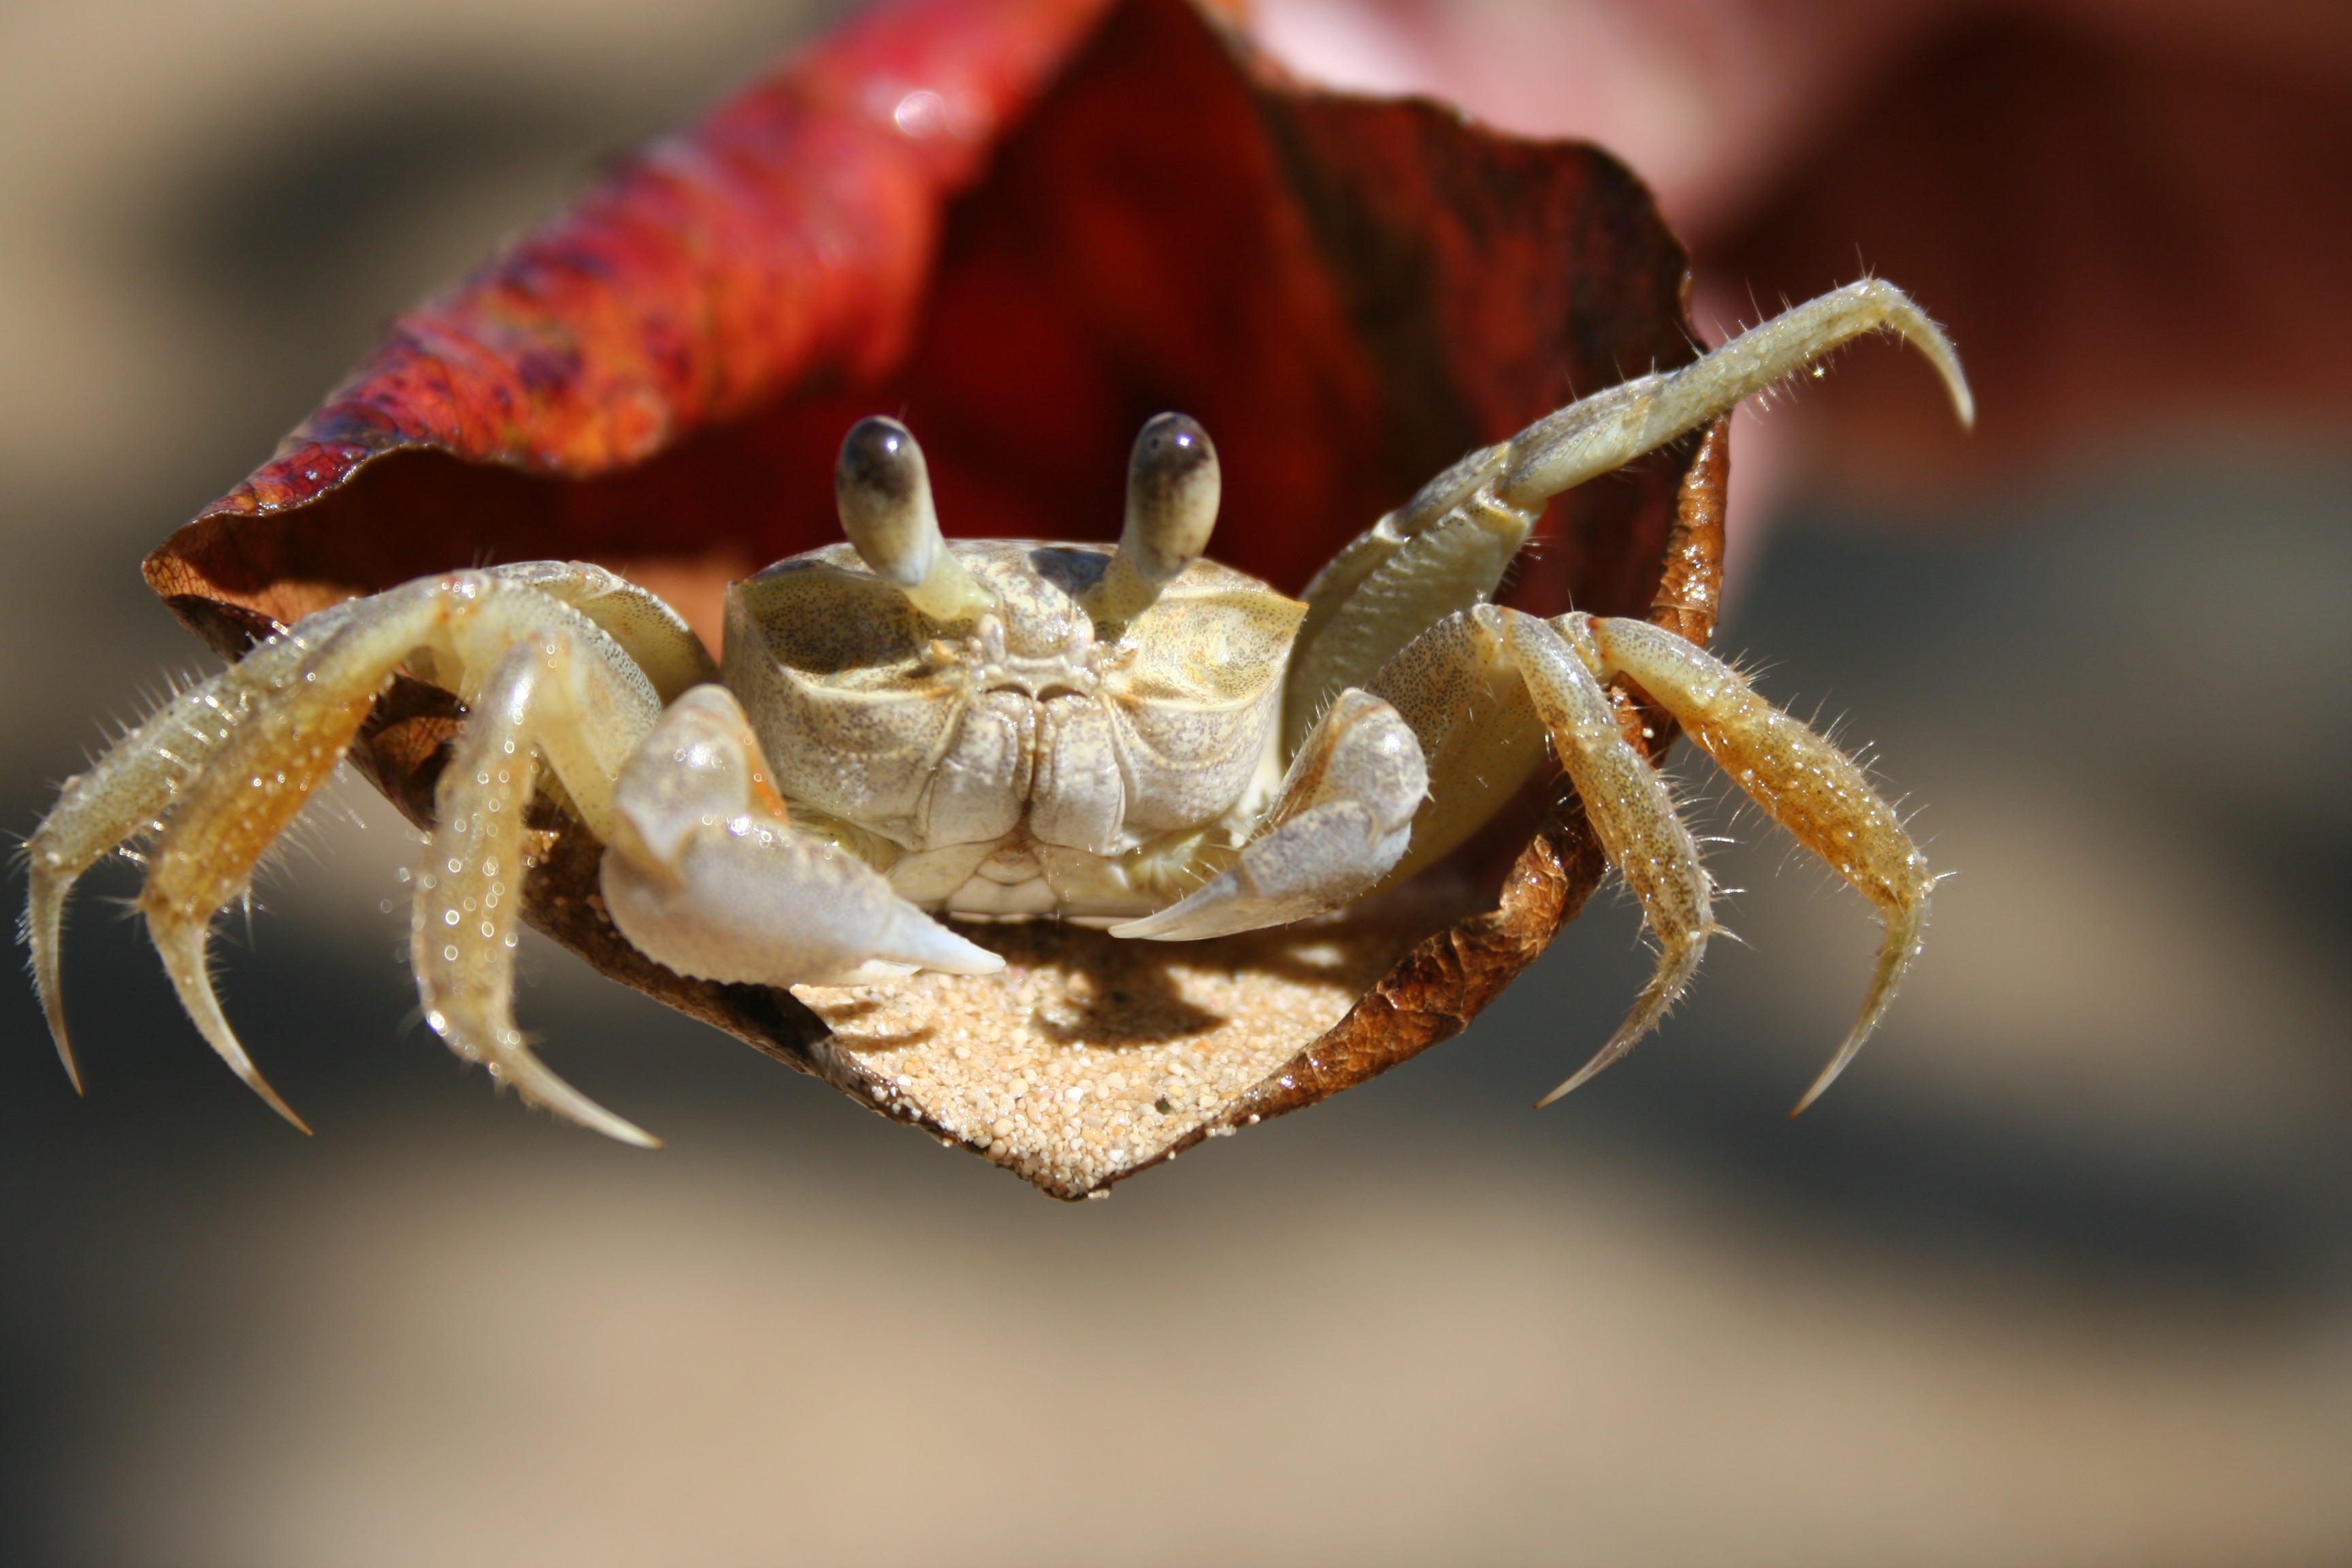
beach, sea, photography, food, seafood, fauna, crab, invertebrate, close up, crustacean, cancer, macro photography, arthropod, shear, pet armor, ocypodidae, decapoda, animal source foods, dungeness crab